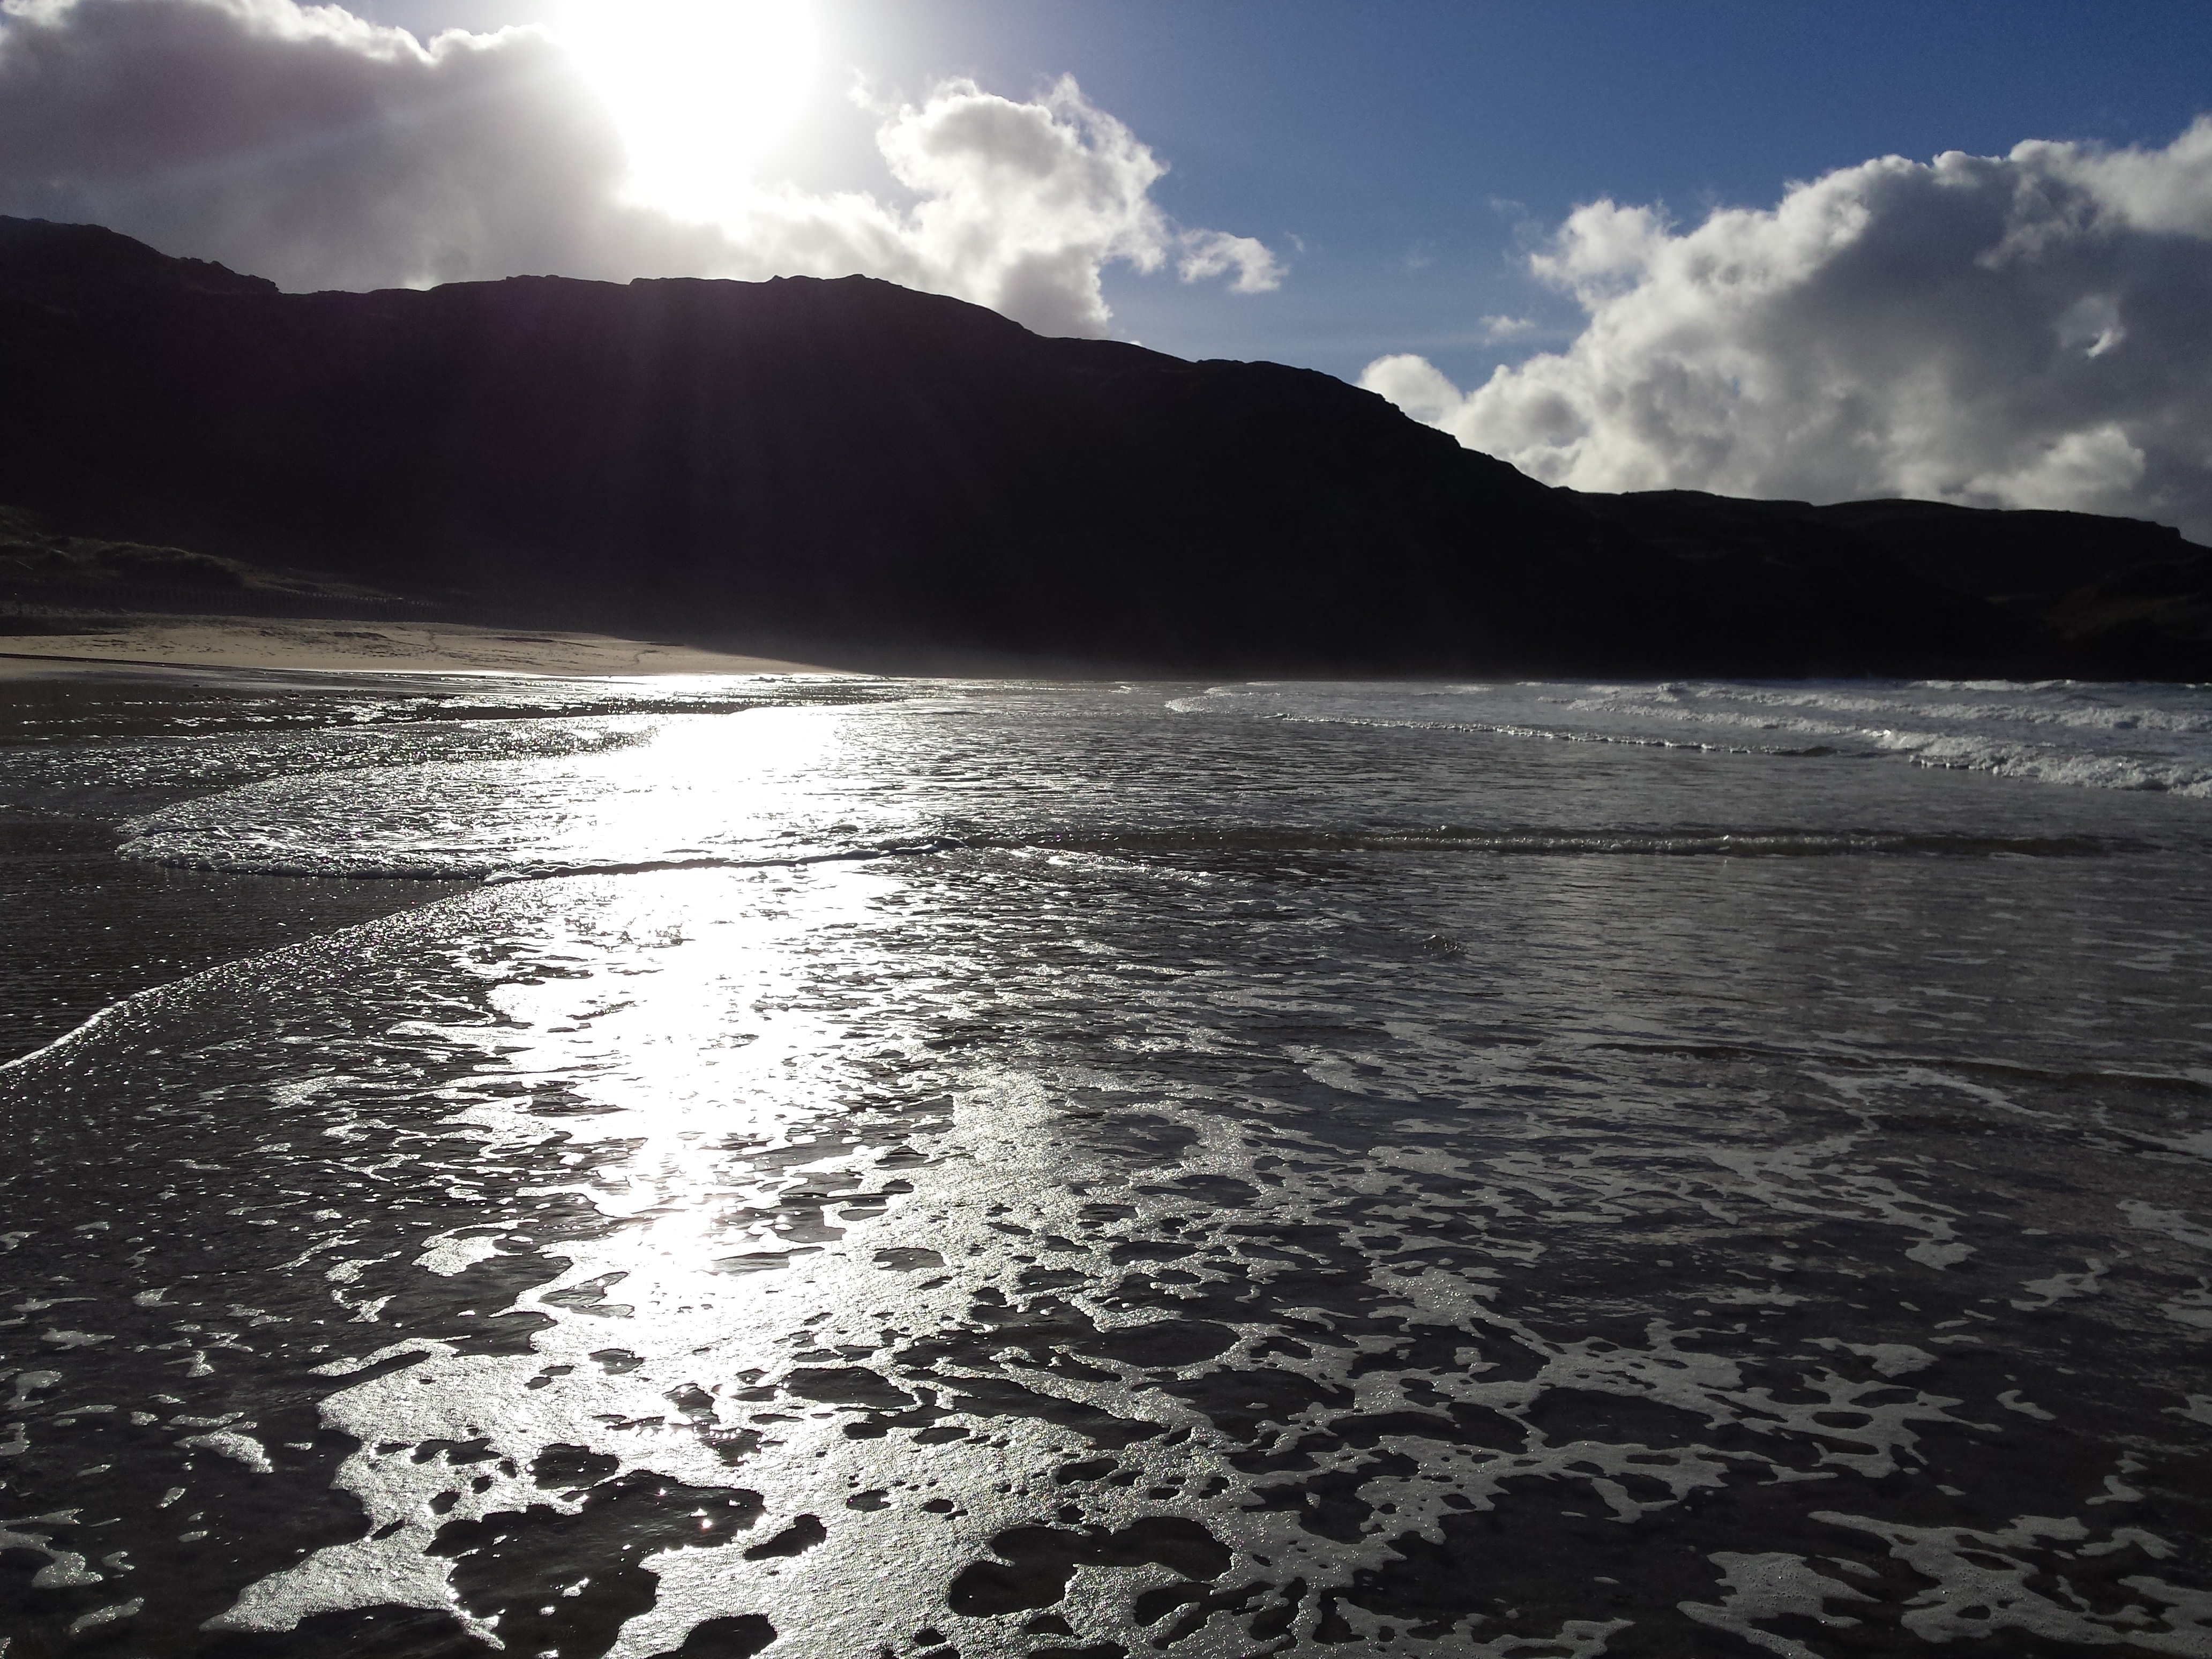
sea, coast, water, rock, ocean, horizon, mountain, cloud, sunlight, shore, wave, lake, dusk, reflection, bay, body of water, loch, landform, atmospheric phenomenon, wind wave